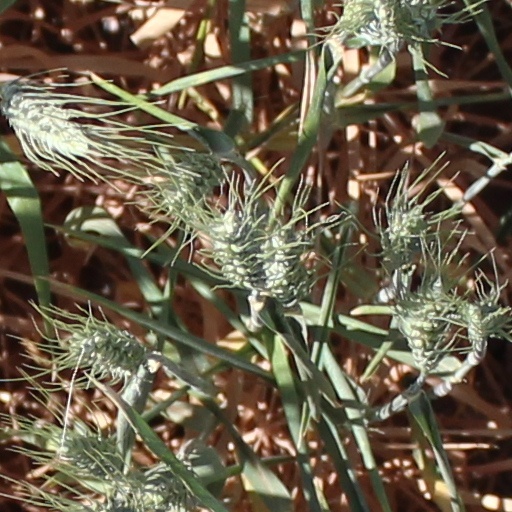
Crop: wheat